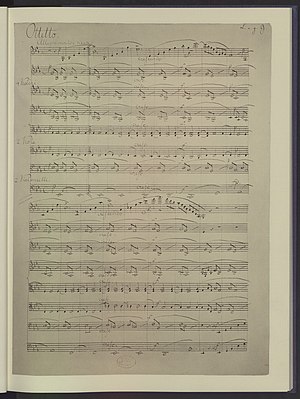
Felix Mendelssohn / Biografi / Karriere / Tidlig modenhed
Første side af Mendelssohns manuskript til Oktet i Es-dur (1825) (nu i US Library of Congress' varetægt).
page of music manuscript, completed in ink, with sixteen staves
Jakob Ludwig Felix Mendelssohn Bartholdy var en tysk komponist, pianist, organist og dirigent fra den tidlige romantiske periode.